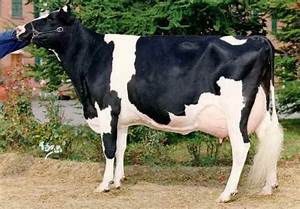
Label: mucca